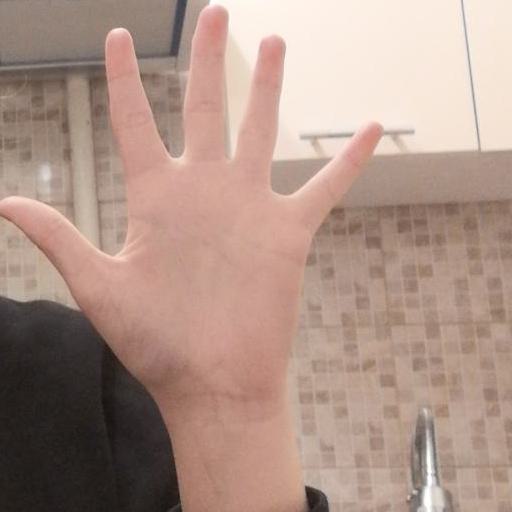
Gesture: palm